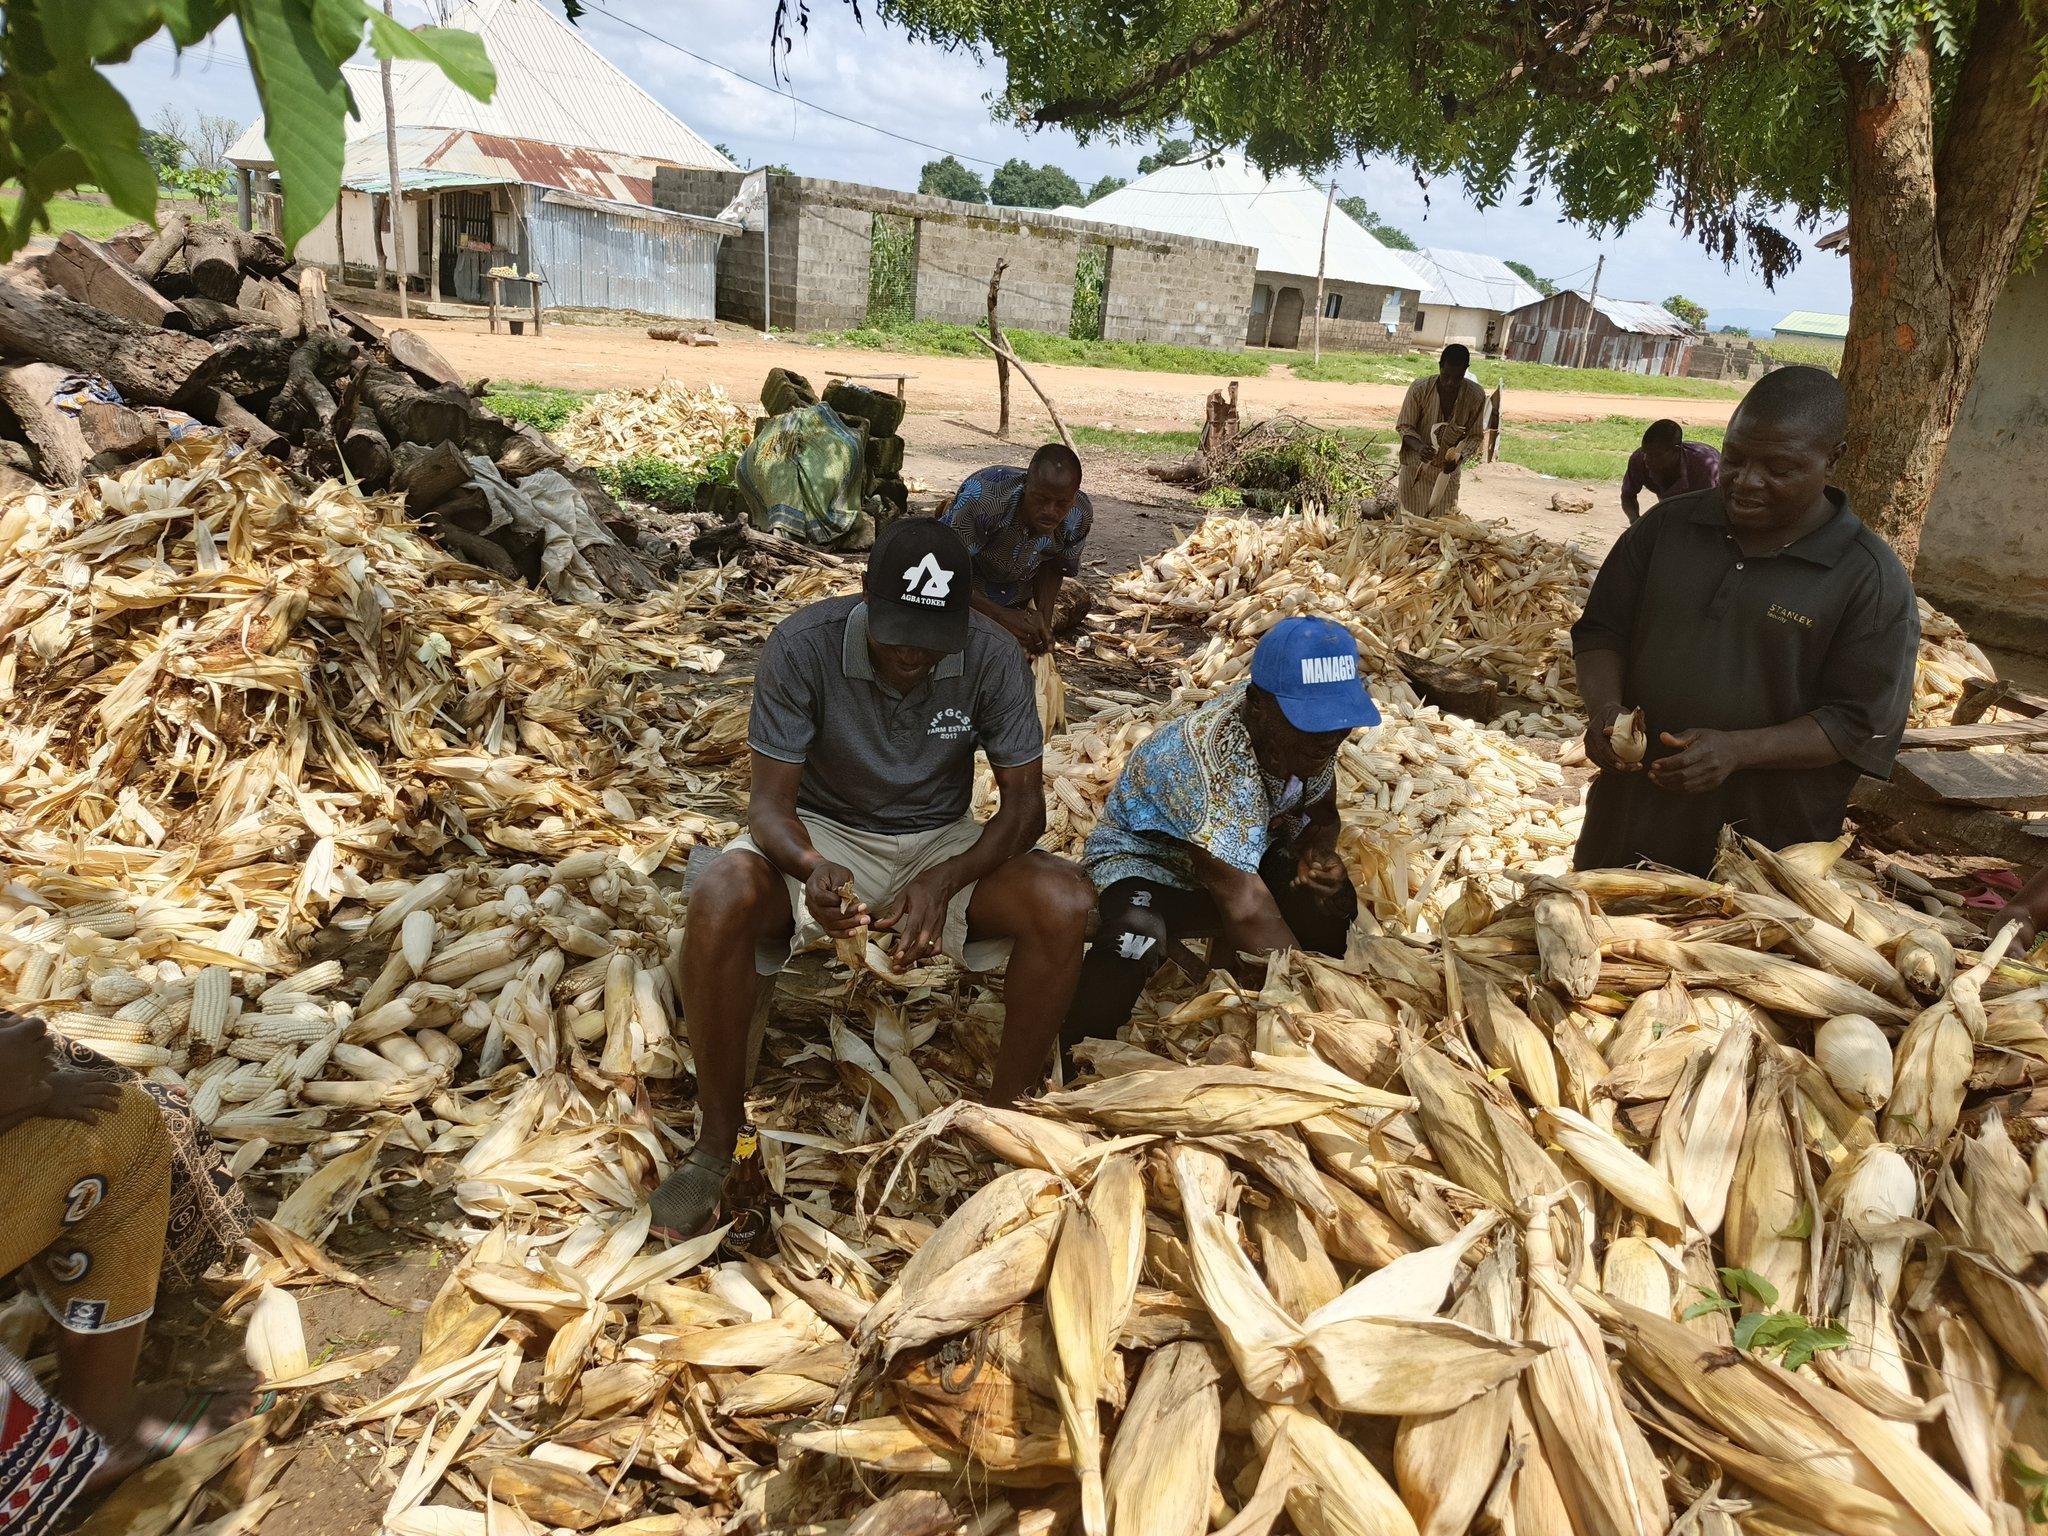
Wakulima wamekaa katika eneo la wazi wakiendelea na zoezi la kumenya mahindi yaliyokauka ambao wamevunwa kutoka shambani, tayari kwa ajili ya kuyafunga na kuyasafirisha kwenda viwandani au dukani kwa ajili ya kuuzwa.